Cane toad

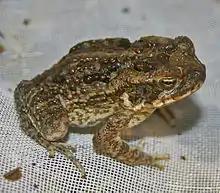
A juvenile cane toad, showing many of the features of the adult toads, but without the large parotoid glands

In Australia, the adults may be confused with large native frogs from the genera "Limnodynastes", "Cyclorana", and "Mixophyes". These species can be distinguished from the cane toad by the absence of large parotoid glands behind their eyes and the lack of a ridge between the nostril and the eye. Cane toads have been confused with the giant burrowing frog ("Heleioporus australiacus"), because both are large and warty in appearance; however, the latter can be readily distinguished from the former by its vertical pupils and its silver-grey (as opposed to gold) irises. Juvenile cane toads may be confused with species of the genus "Uperoleia", but their adult colleagues can be distinguished by the lack of bright colouring on the groin and thighs.